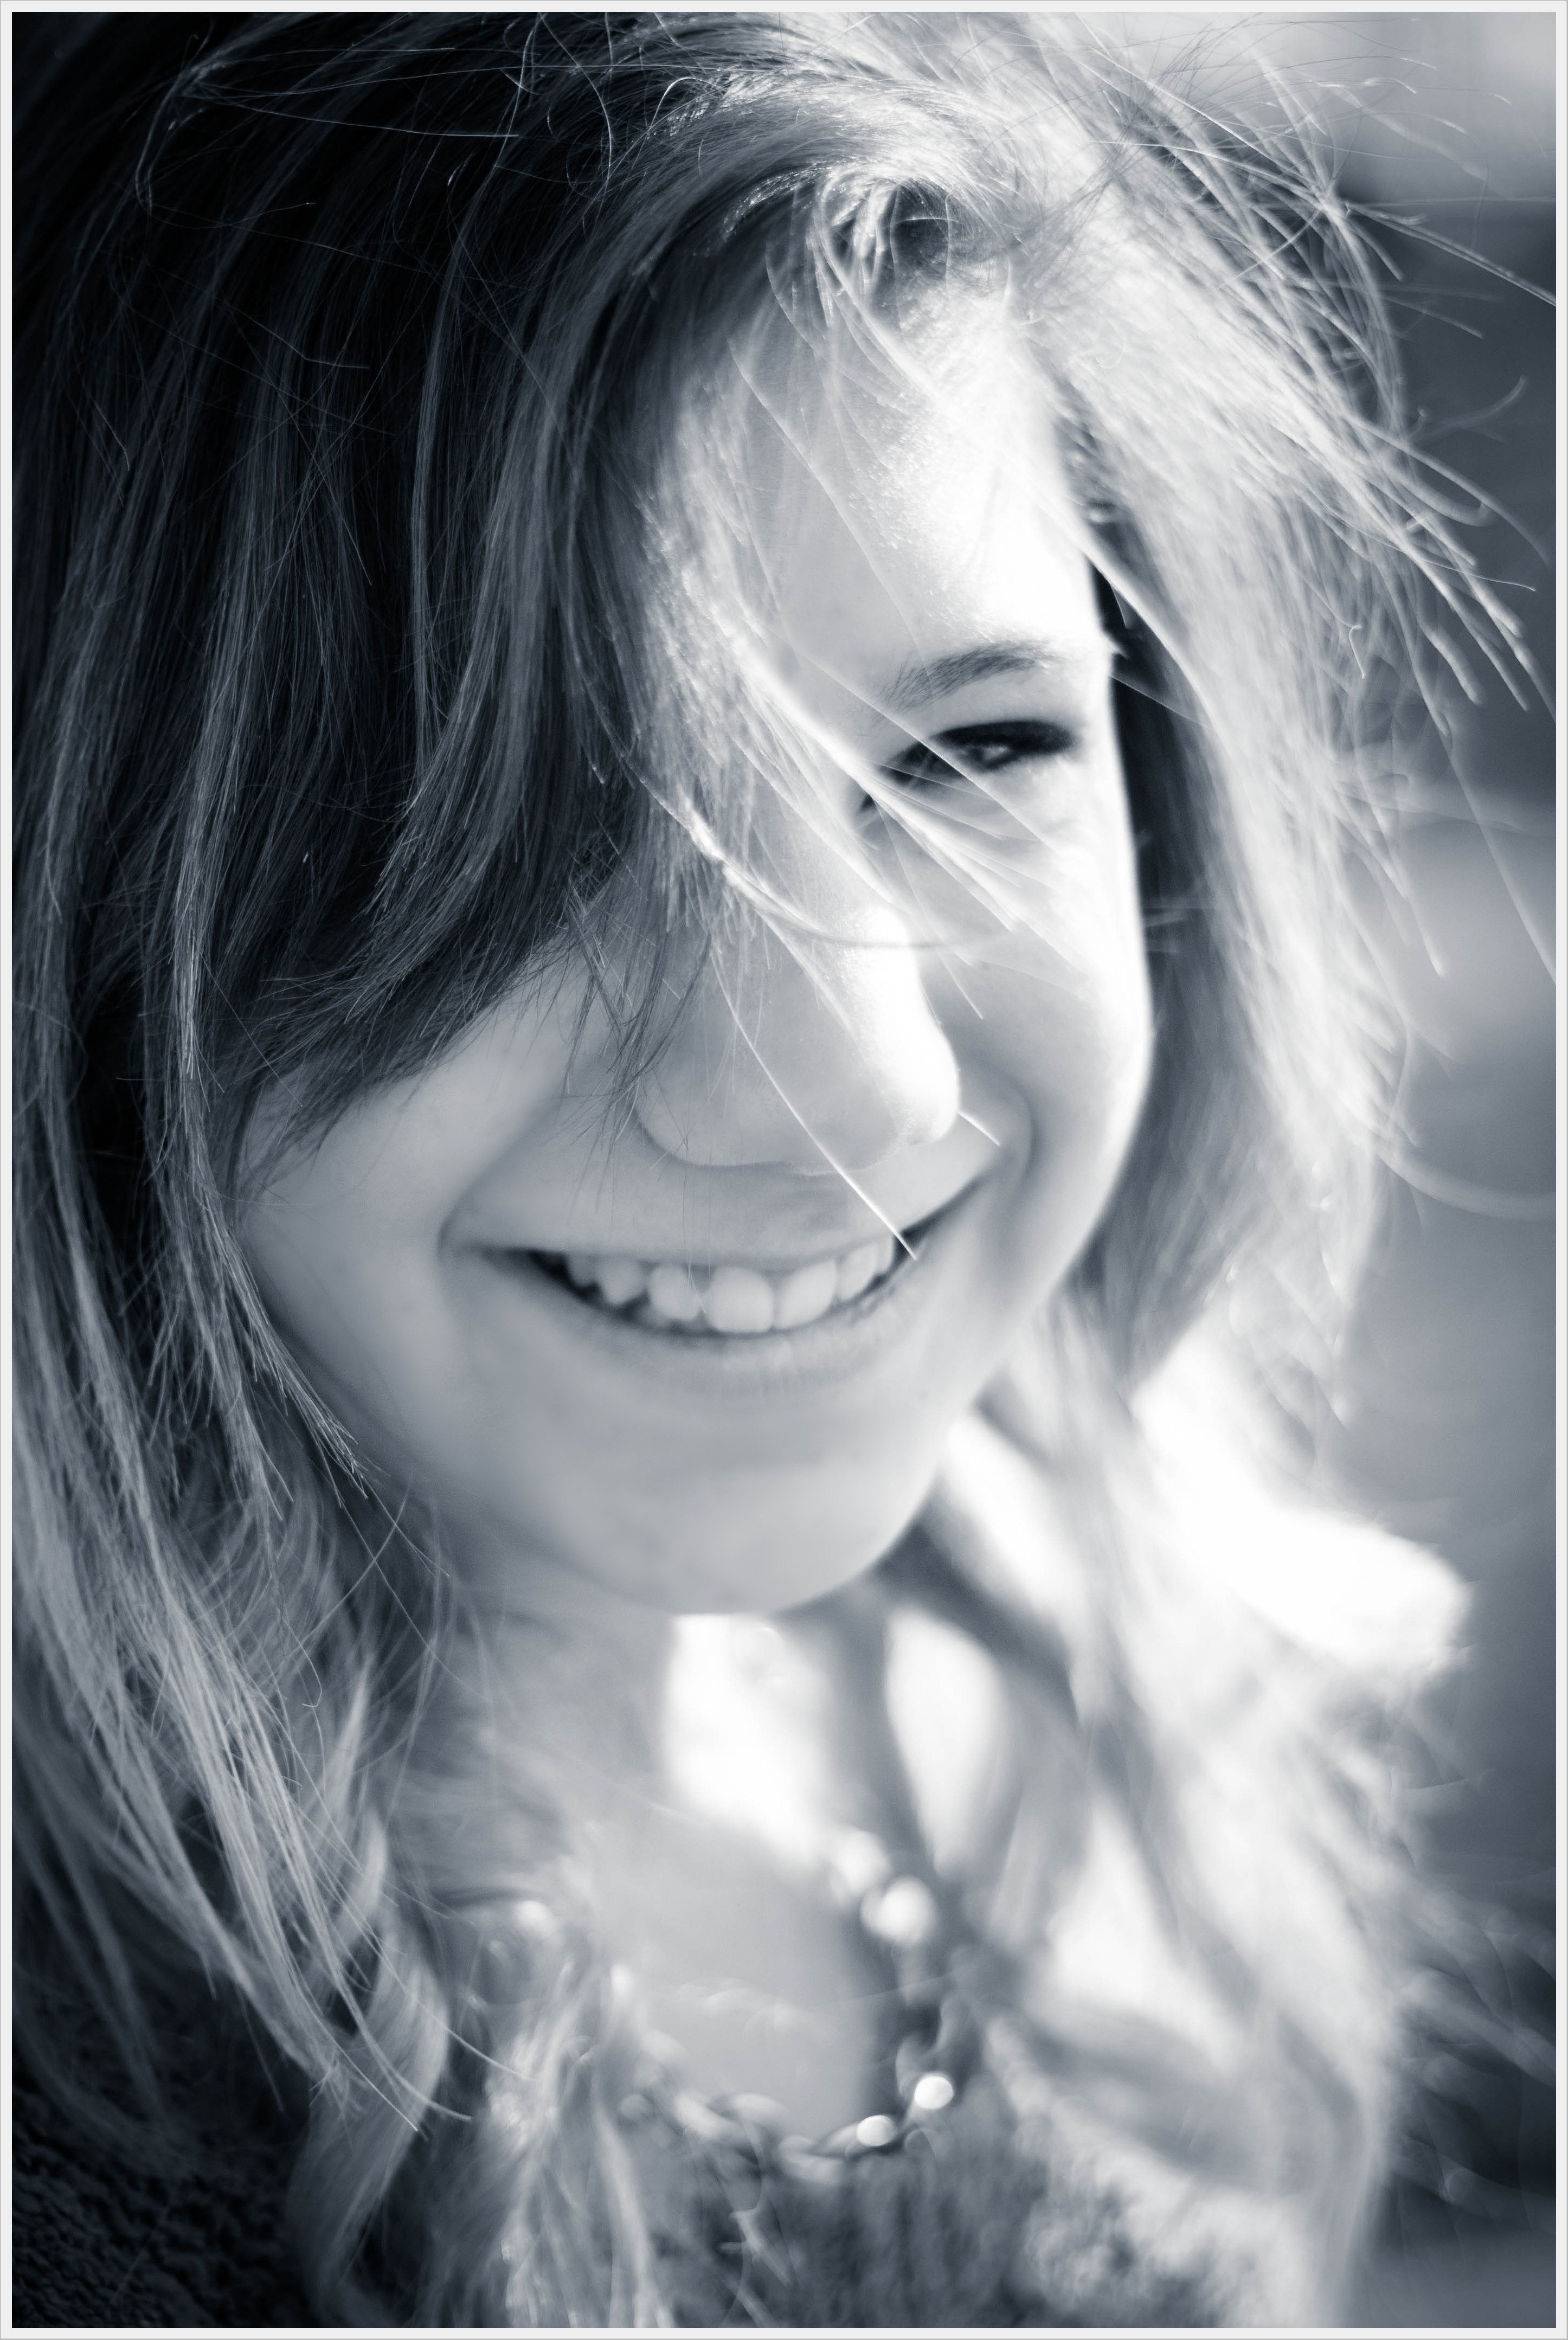
black and white, girl, sun, hair, white, photography, portrait, model, child, monochrome, facial expression, smile, long hair, close up, face, nose, eye, head, beauty, organ, emotion, photo shoot, brown hair, monochrome photography, portrait photography